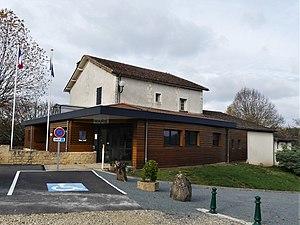
La mairie de Saint-Julien-de-Crempse, Dordogne, France.
Saint-Julien-de-Crempse est une ancienne commune française située dans le département de la Dordogne, en région Nouvelle-Aquitaine.